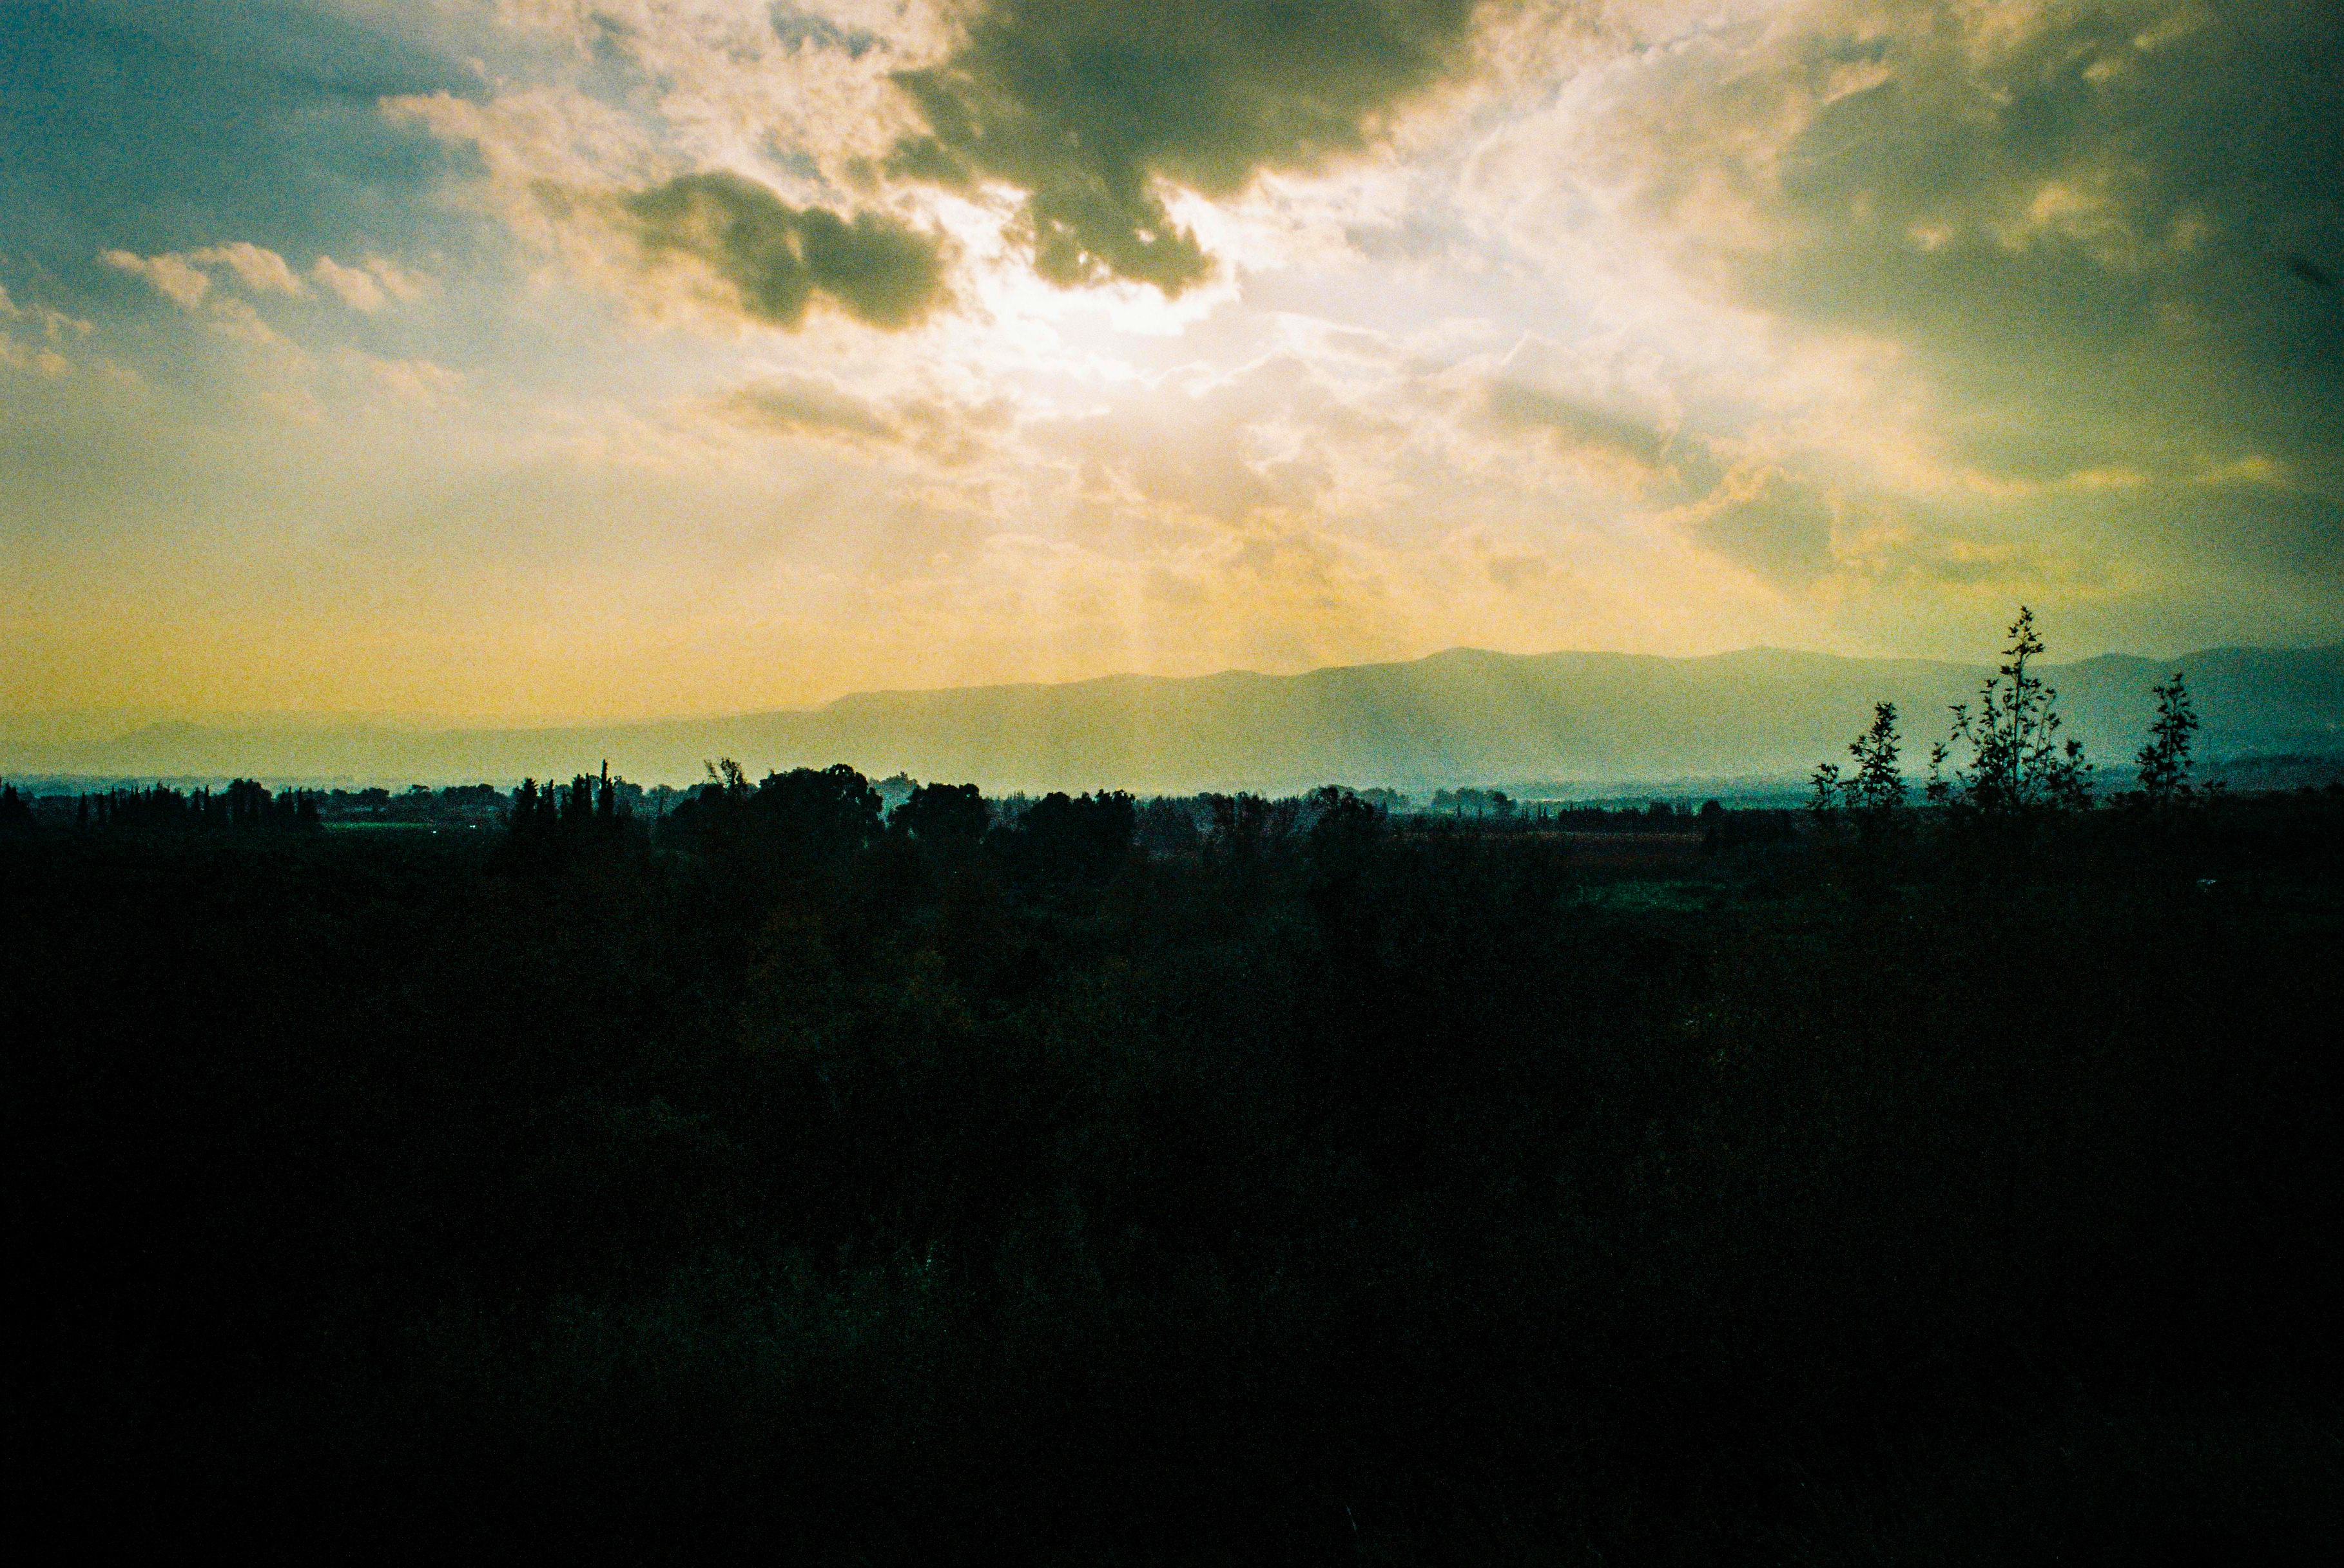
nature, horizon, cloud, sky, sunrise, sunset, sunlight, morning, dawn, atmosphere, dusk, evening, darkness, afterglow, meteorological phenomenon, atmospheric phenomenon